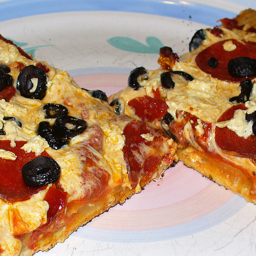
Two pieces of pizza sitting on a table.
Two slices of pizza with pepperoni and olives.
Two slices of pepperoni pizza with olives topping.
Two slices of pepperoni and olive pizza touch on a plate.
Two pieces of pizza on an ornate plate